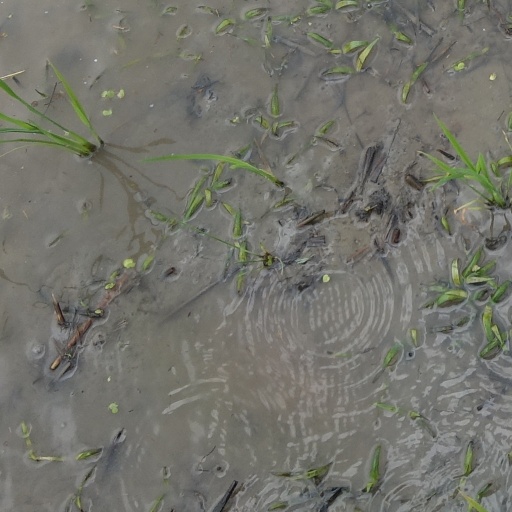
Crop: rice